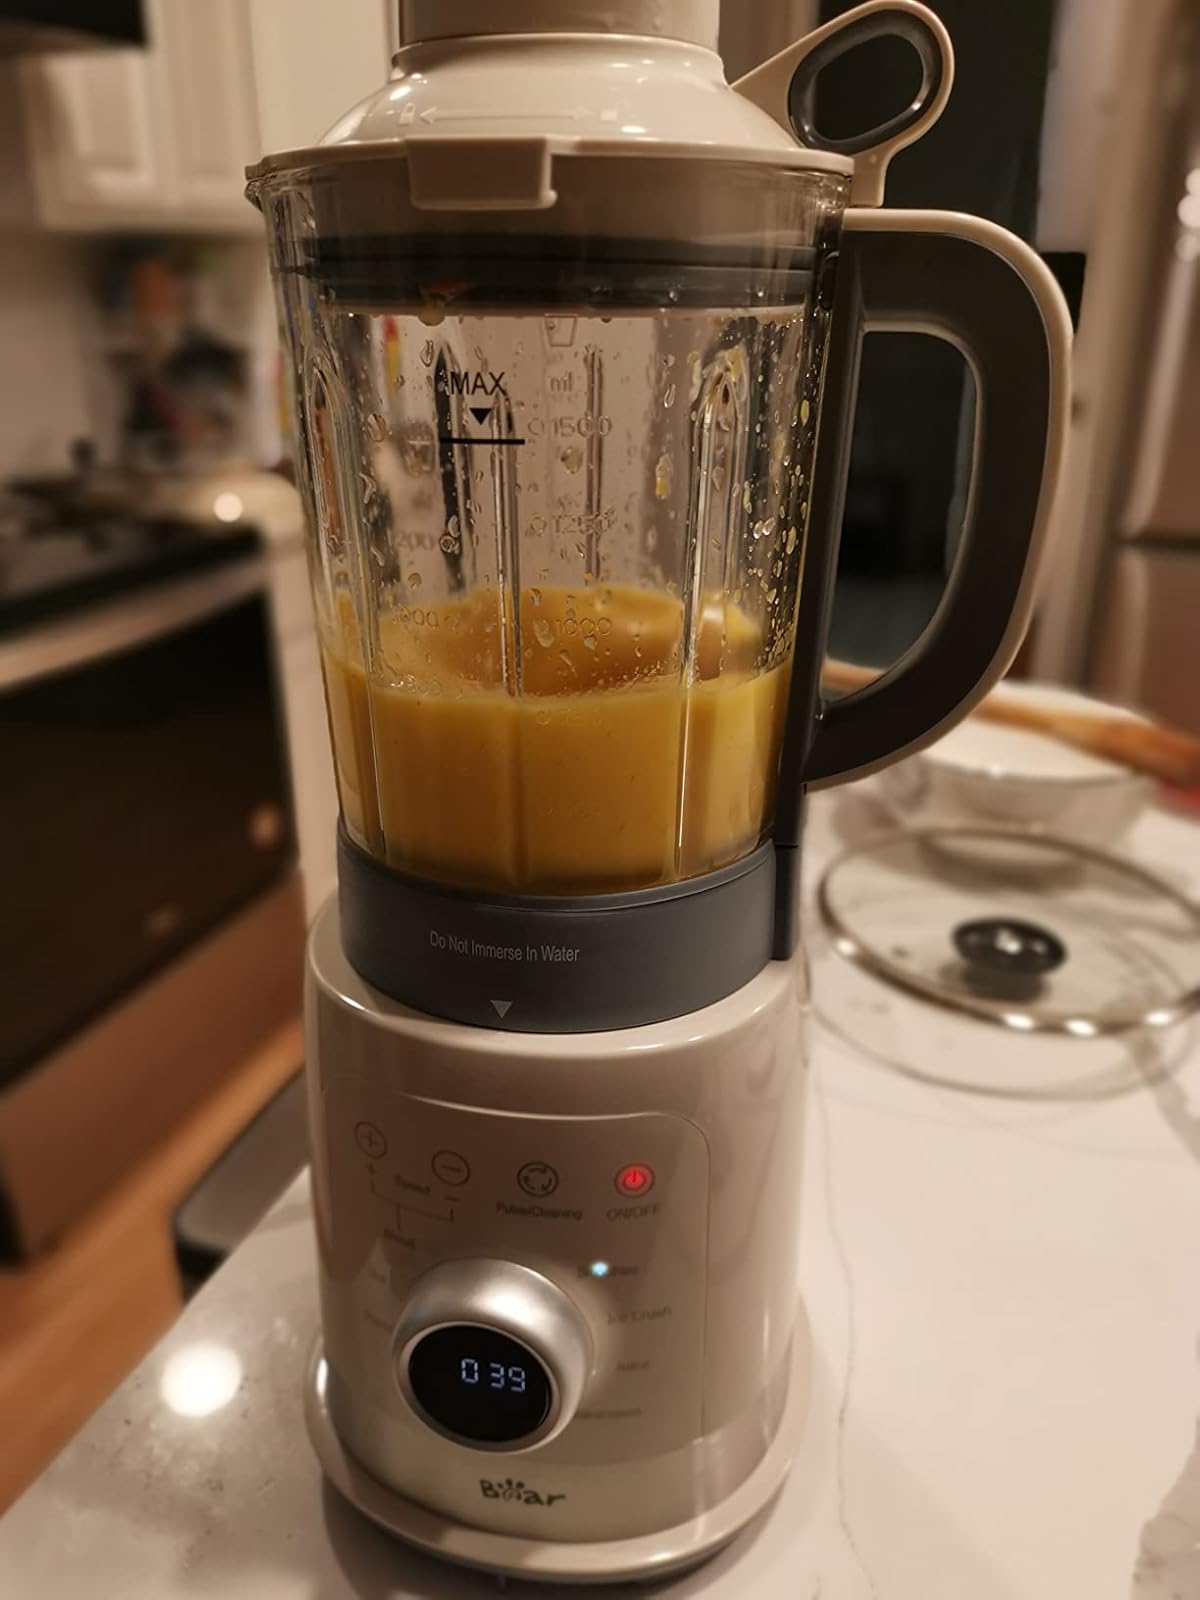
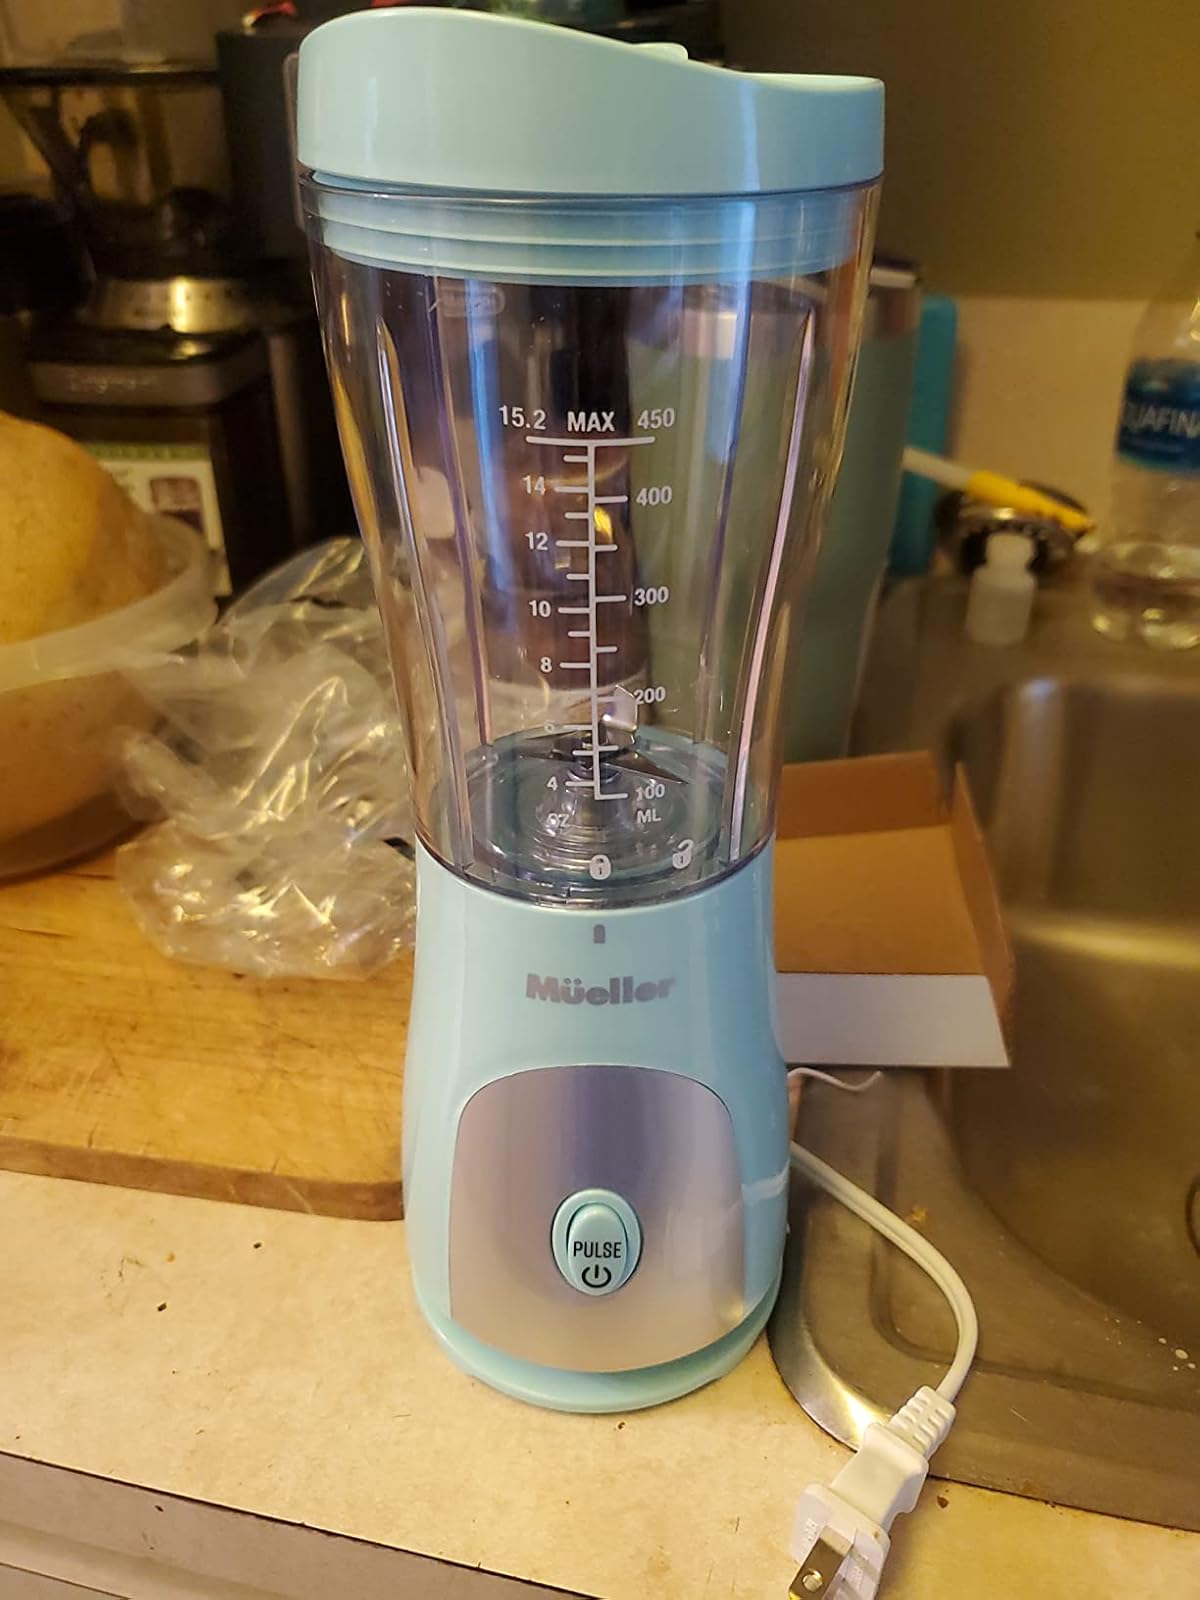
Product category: items_blender
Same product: no